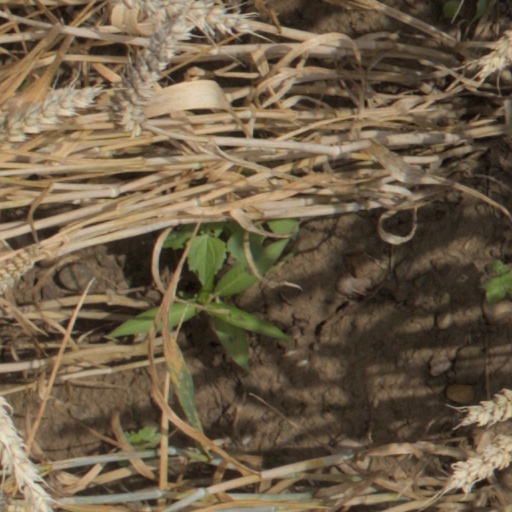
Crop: wheat